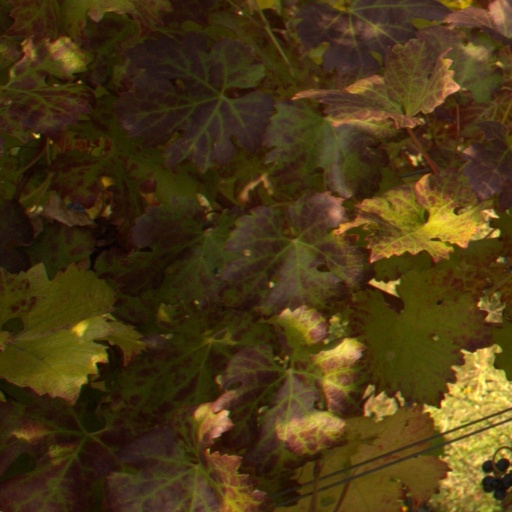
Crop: grape